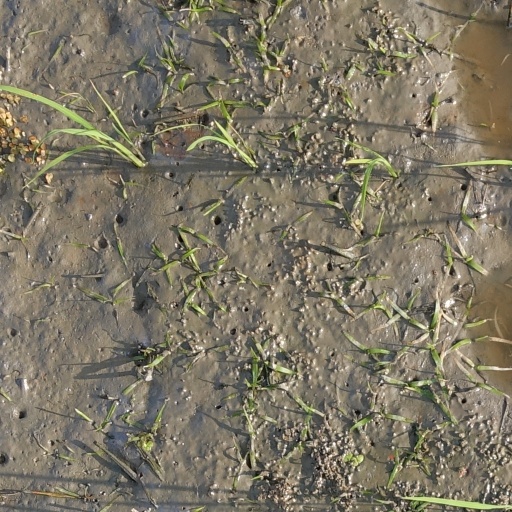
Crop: rice